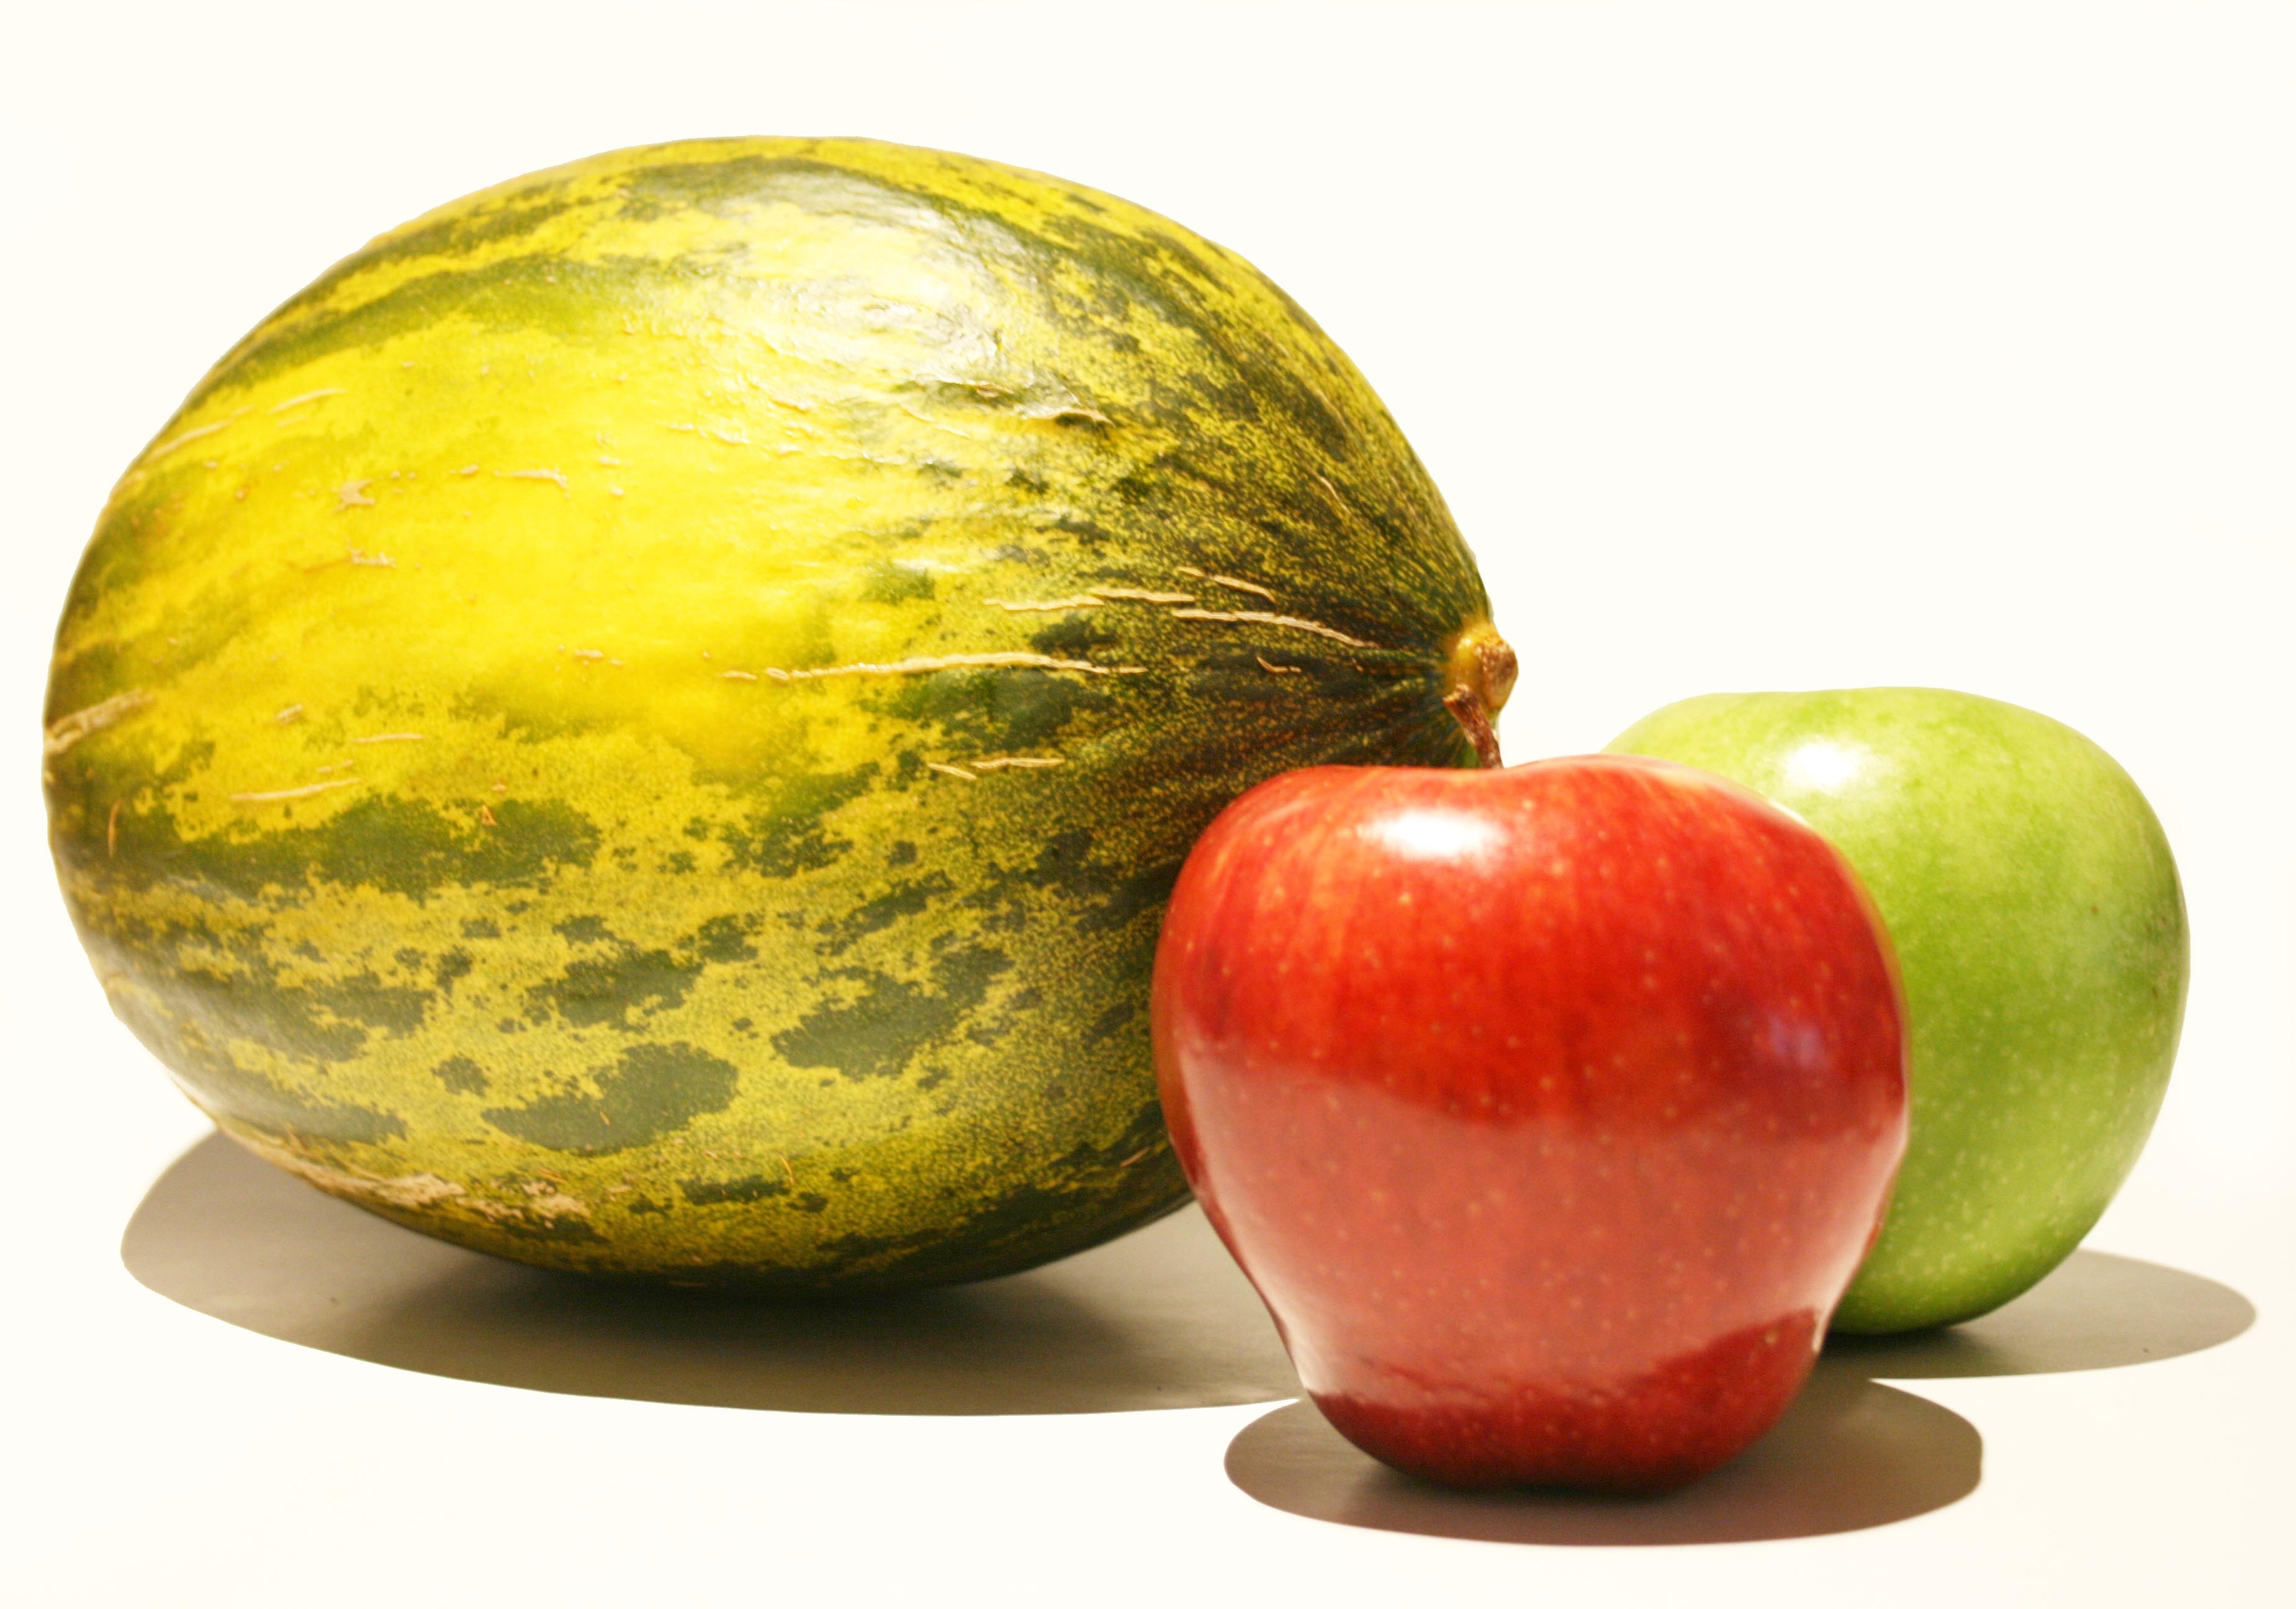
apple, plant, fruit, food, produce, watermelon, fruits, melon, flowering plant, land plant, cucumber gourd and melon family, manzana verde